Frank Gasparro

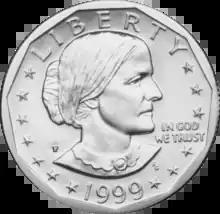
Gasparro designed both the obverse "(pictured)" and reverse of the Susan B. Anthony dollar, which he called his "top achievement", though the coin was largely rejected by the American public

Asked to produce a design for the Susan B. Anthony dollar, Gasparro found two photos of women's suffrage leader, one at age 28 and the other when she was 84. He initially chose the portrait of the younger Anthony, but widespread consensus was that the design made her look too pretty. His design using the older photo was accepted. While Gasparro felt that the Anthony dollar was his "top achievement", the coin was largely rejected by the public, which complained that the coin was too similar to the Washington Quarter.